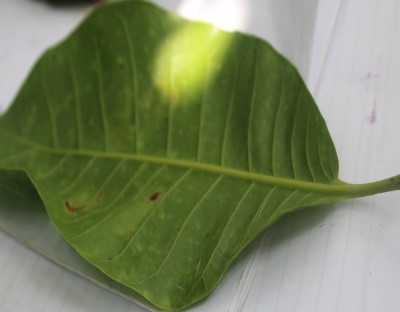
Crop: Cashew
Condition: anthracnose